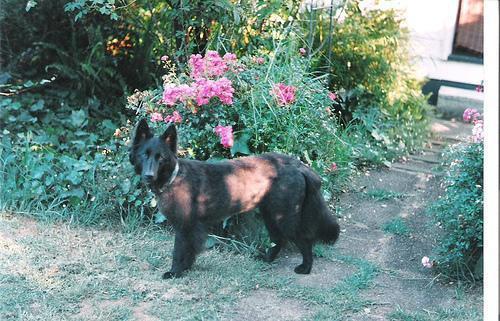
groenendael